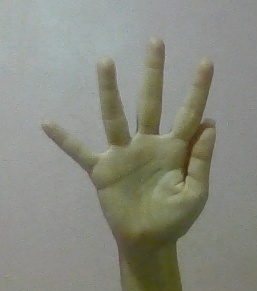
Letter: sheen